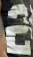
Number: 2